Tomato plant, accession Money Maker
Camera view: vertical (180 deg); turntable rotation: 270 degrees
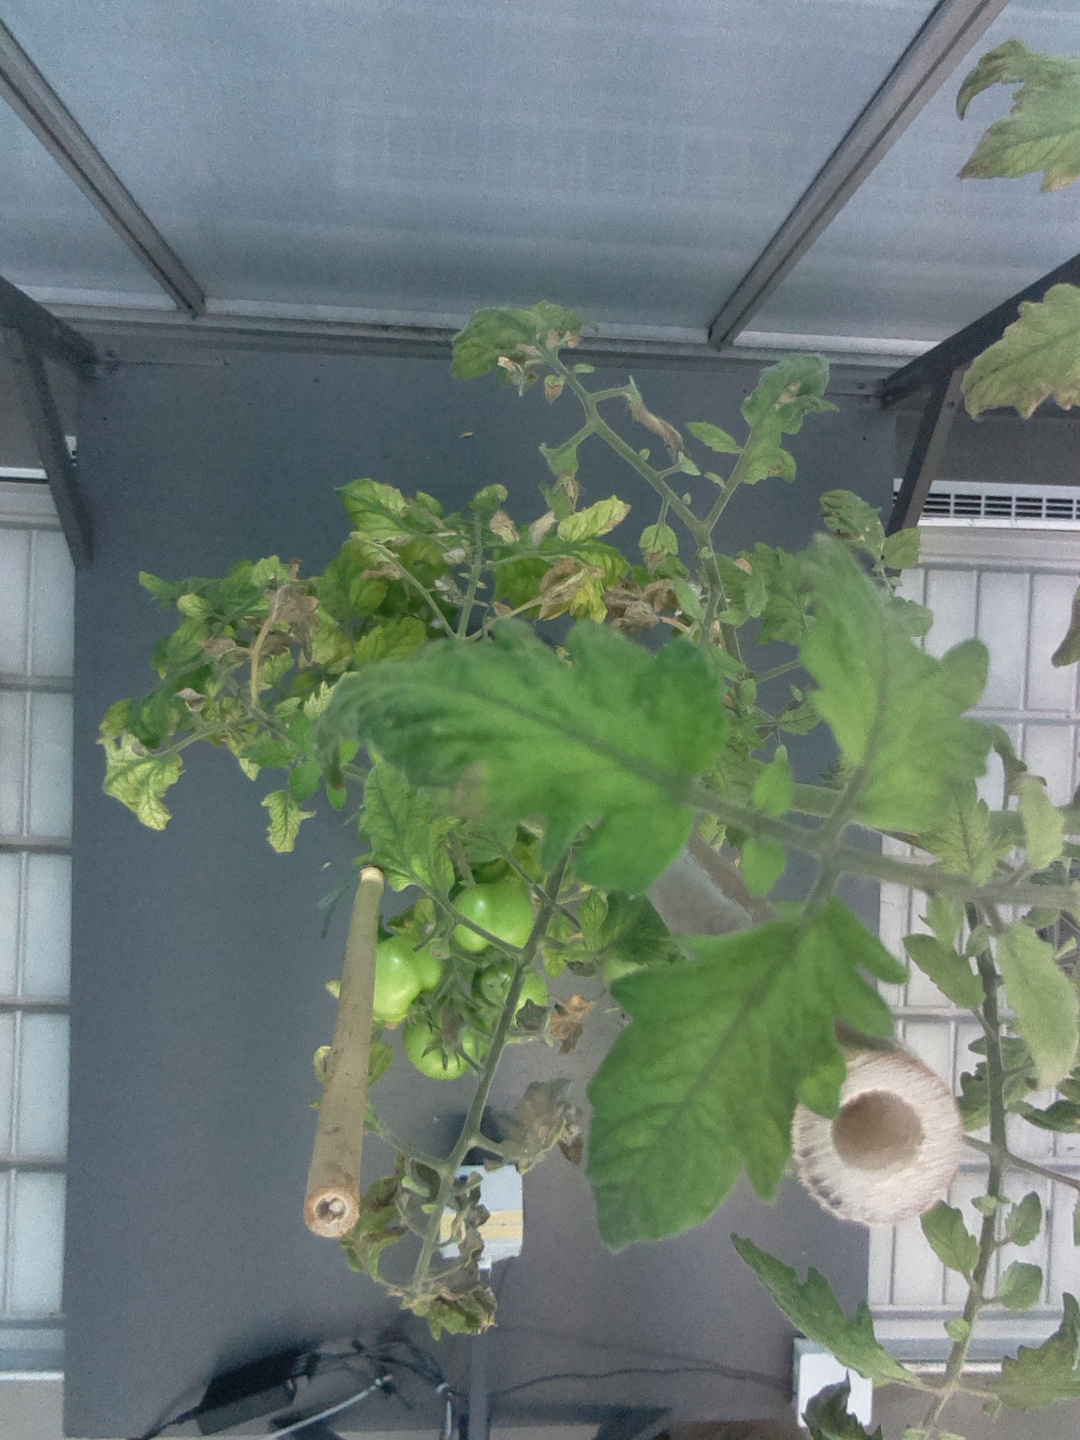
BBCH growth stage 79: 90% -100% of final fruit size